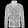
Label: Coat